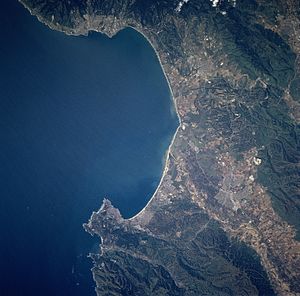
Monterey Bay
Monterey Bay, som strækker sig fra Santa Cruz mod nord til Monterey Peninsula i syd.
Monterey Bay er en bugt i Stillehavet ved Californien. Ved bugten ligger byen Pacific Grove, som blev kendt da countrysangeren John Denver omkom med sit fly Experimental Rutan Long-EZ ud for Pacific Grove den 12. oktober 1997.